Warsaw Pact

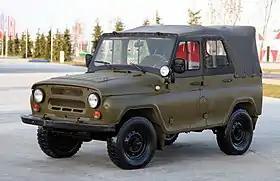
A typical Soviet military jeep UAZ-469, used by most countries of the Warsaw Pact

On 23 October 1954, the admission of the Federal Republic of Germany to the North Atlantic Pact was finally decided. The incorporation of West Germany into the organization on 9 May 1955 was described as "a decisive turning point in the history of our continent" by Halvard Lange, Foreign Affairs Minister of Norway at the time. In November 1954, the USSR requested a new European Security Treaty, in order to make a final attempt to not have a remilitarized West Germany potentially opposed to the Soviet Union, with no success.